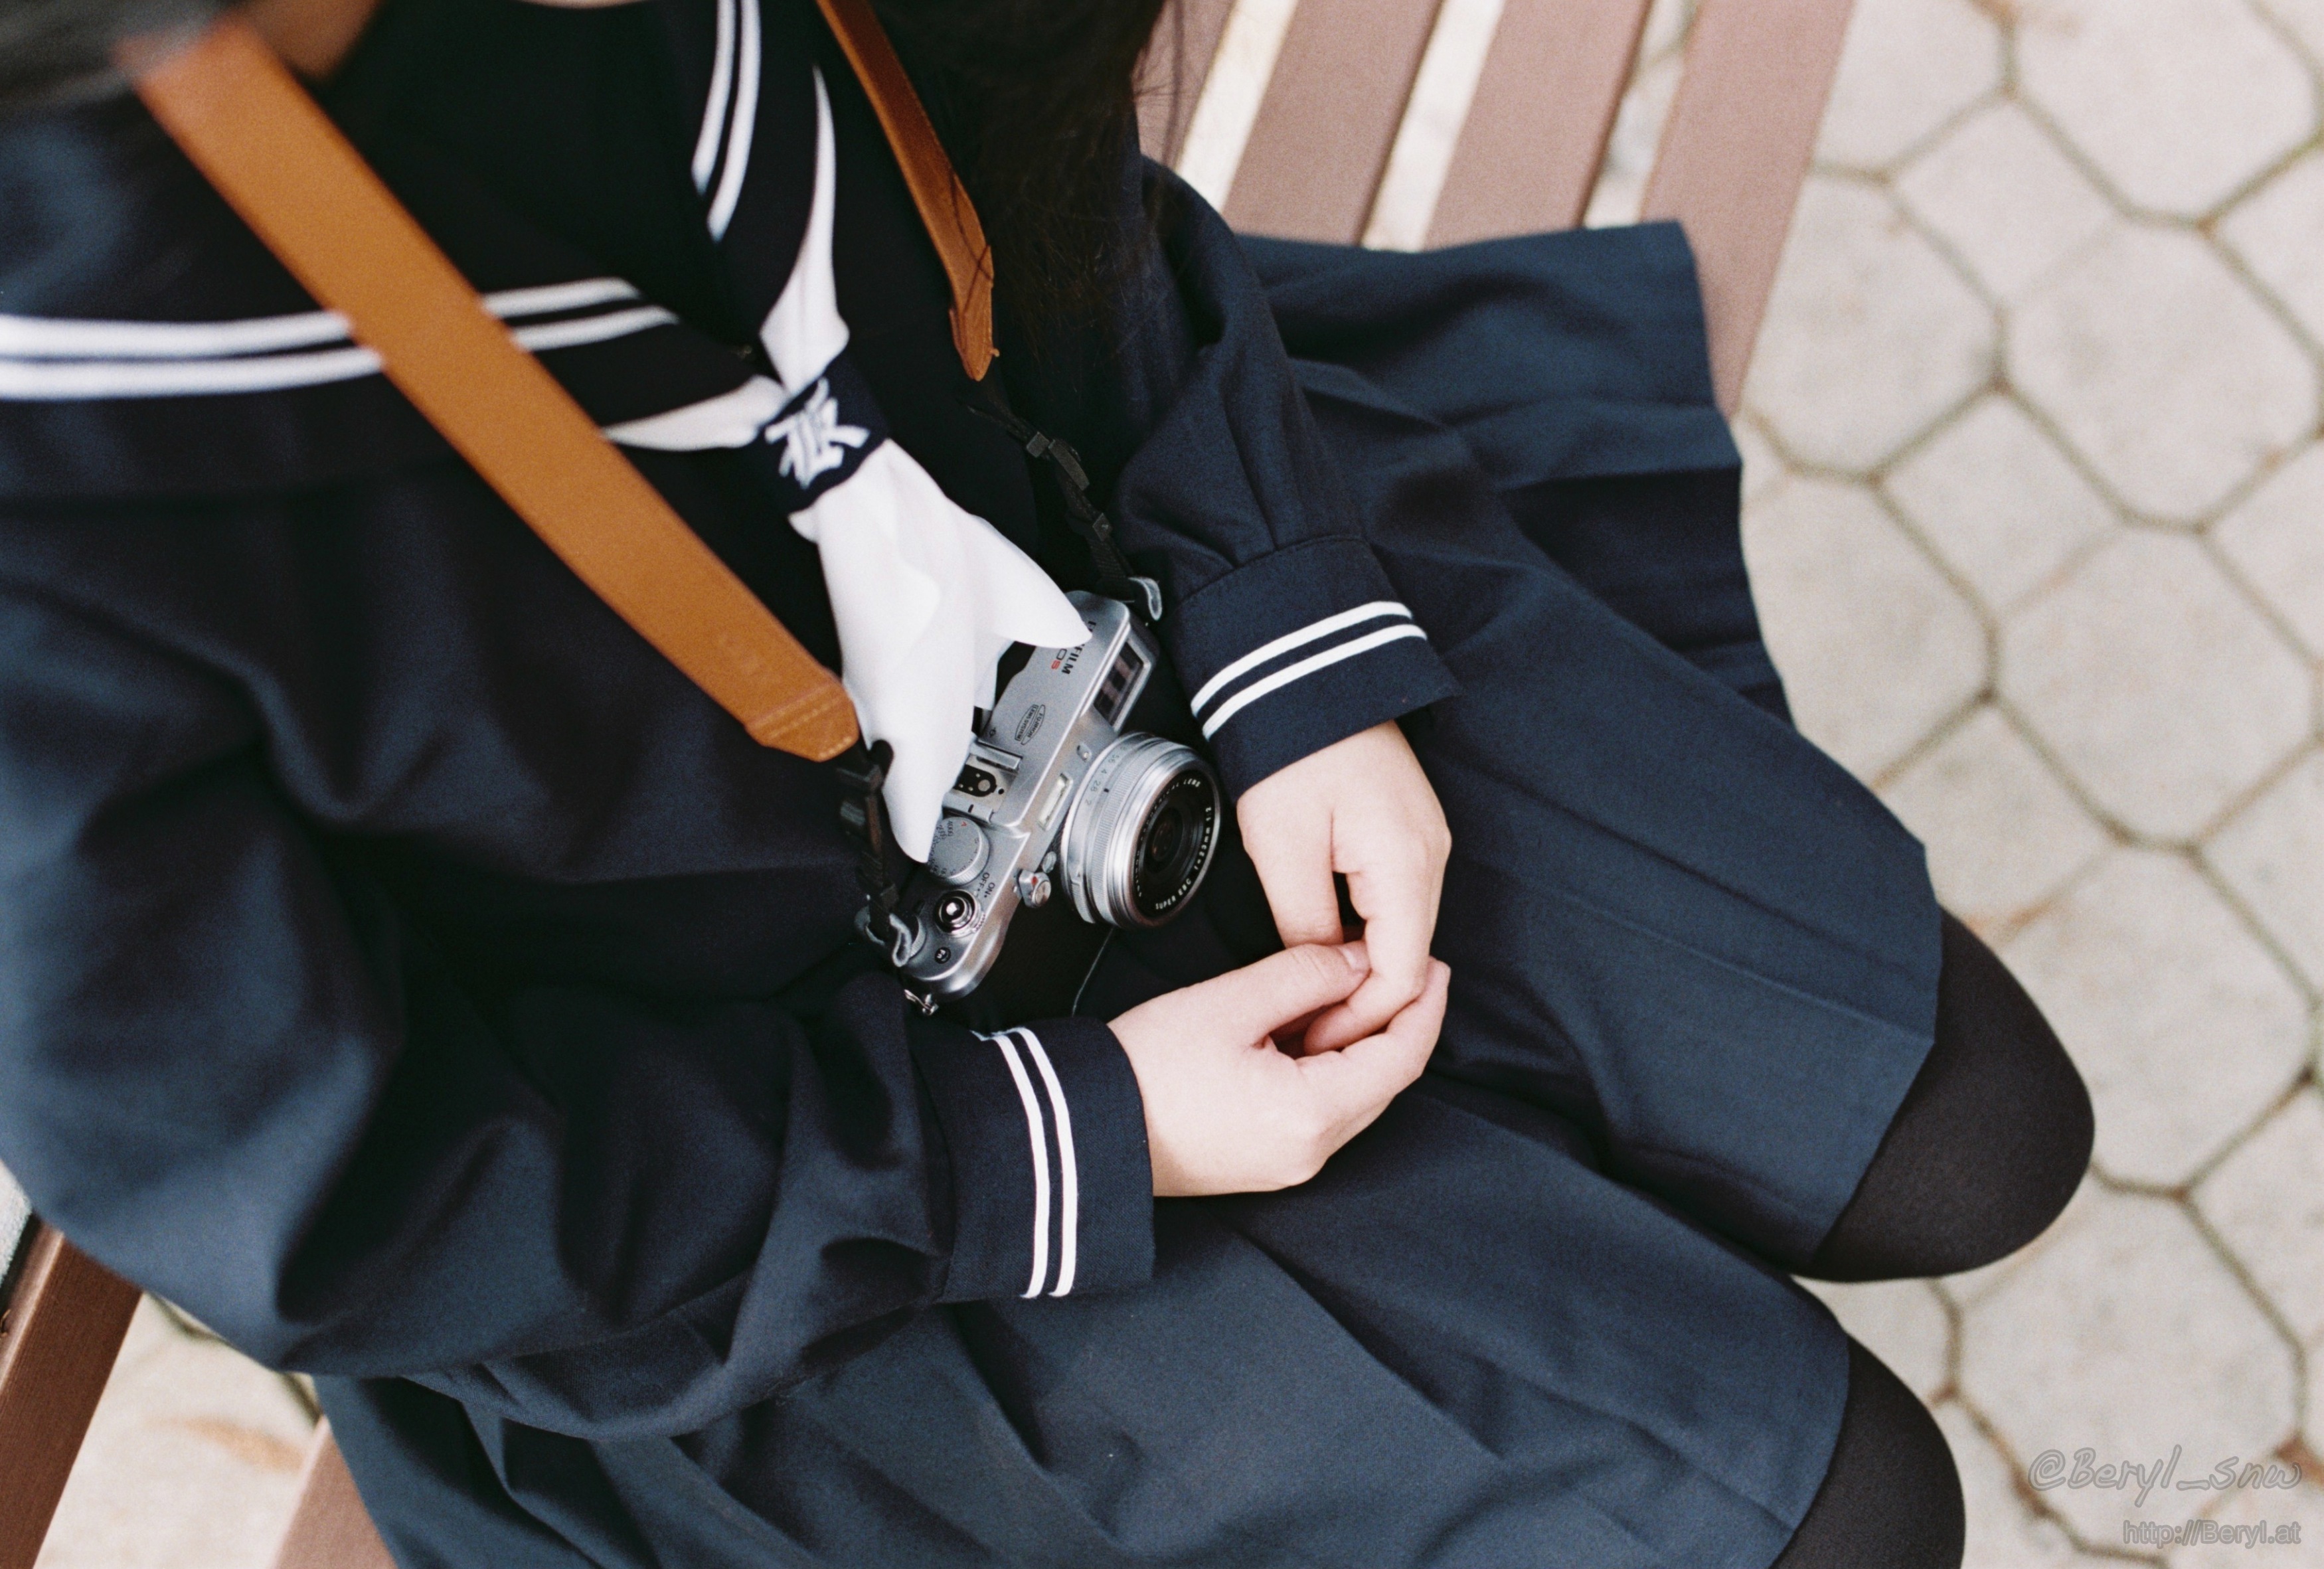
hand, winter, girl, white, camera, cute, film, fujifilm, portrait, spring, youth, fashion, nikon, clothing, black, outerwear, 50mm, f14, dress, 35mm, darkblue, faceless, uniform, canton, school, nikkor, body, costume, china, longhair, guangdong, 135, schoolgirl, schooluniform, sailor, teen, highschool, f3, x100s, 200, ritzcrystal